Alonso Cano

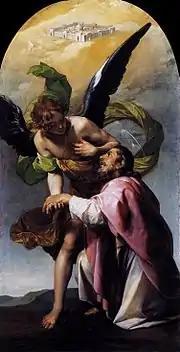
Saint John the Evangelist's Vision of Jerusalem

He learned architecture from his father, Miguel Cano; painting in the academy of Juan del Castillo, and from Francisco Pacheco the teacher of Velázquez; and sculpture from Juan Martínez Montañés. As a sculptor, his most famous works are the "Madonna and Child" in the church of Lebrija (also called "Nebrija"), and the colossal figures of San Pedro and San Pablo.